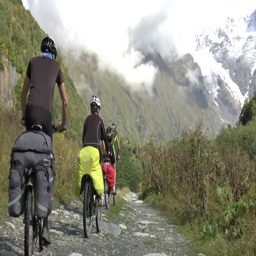
cyclists ride on a mountain road